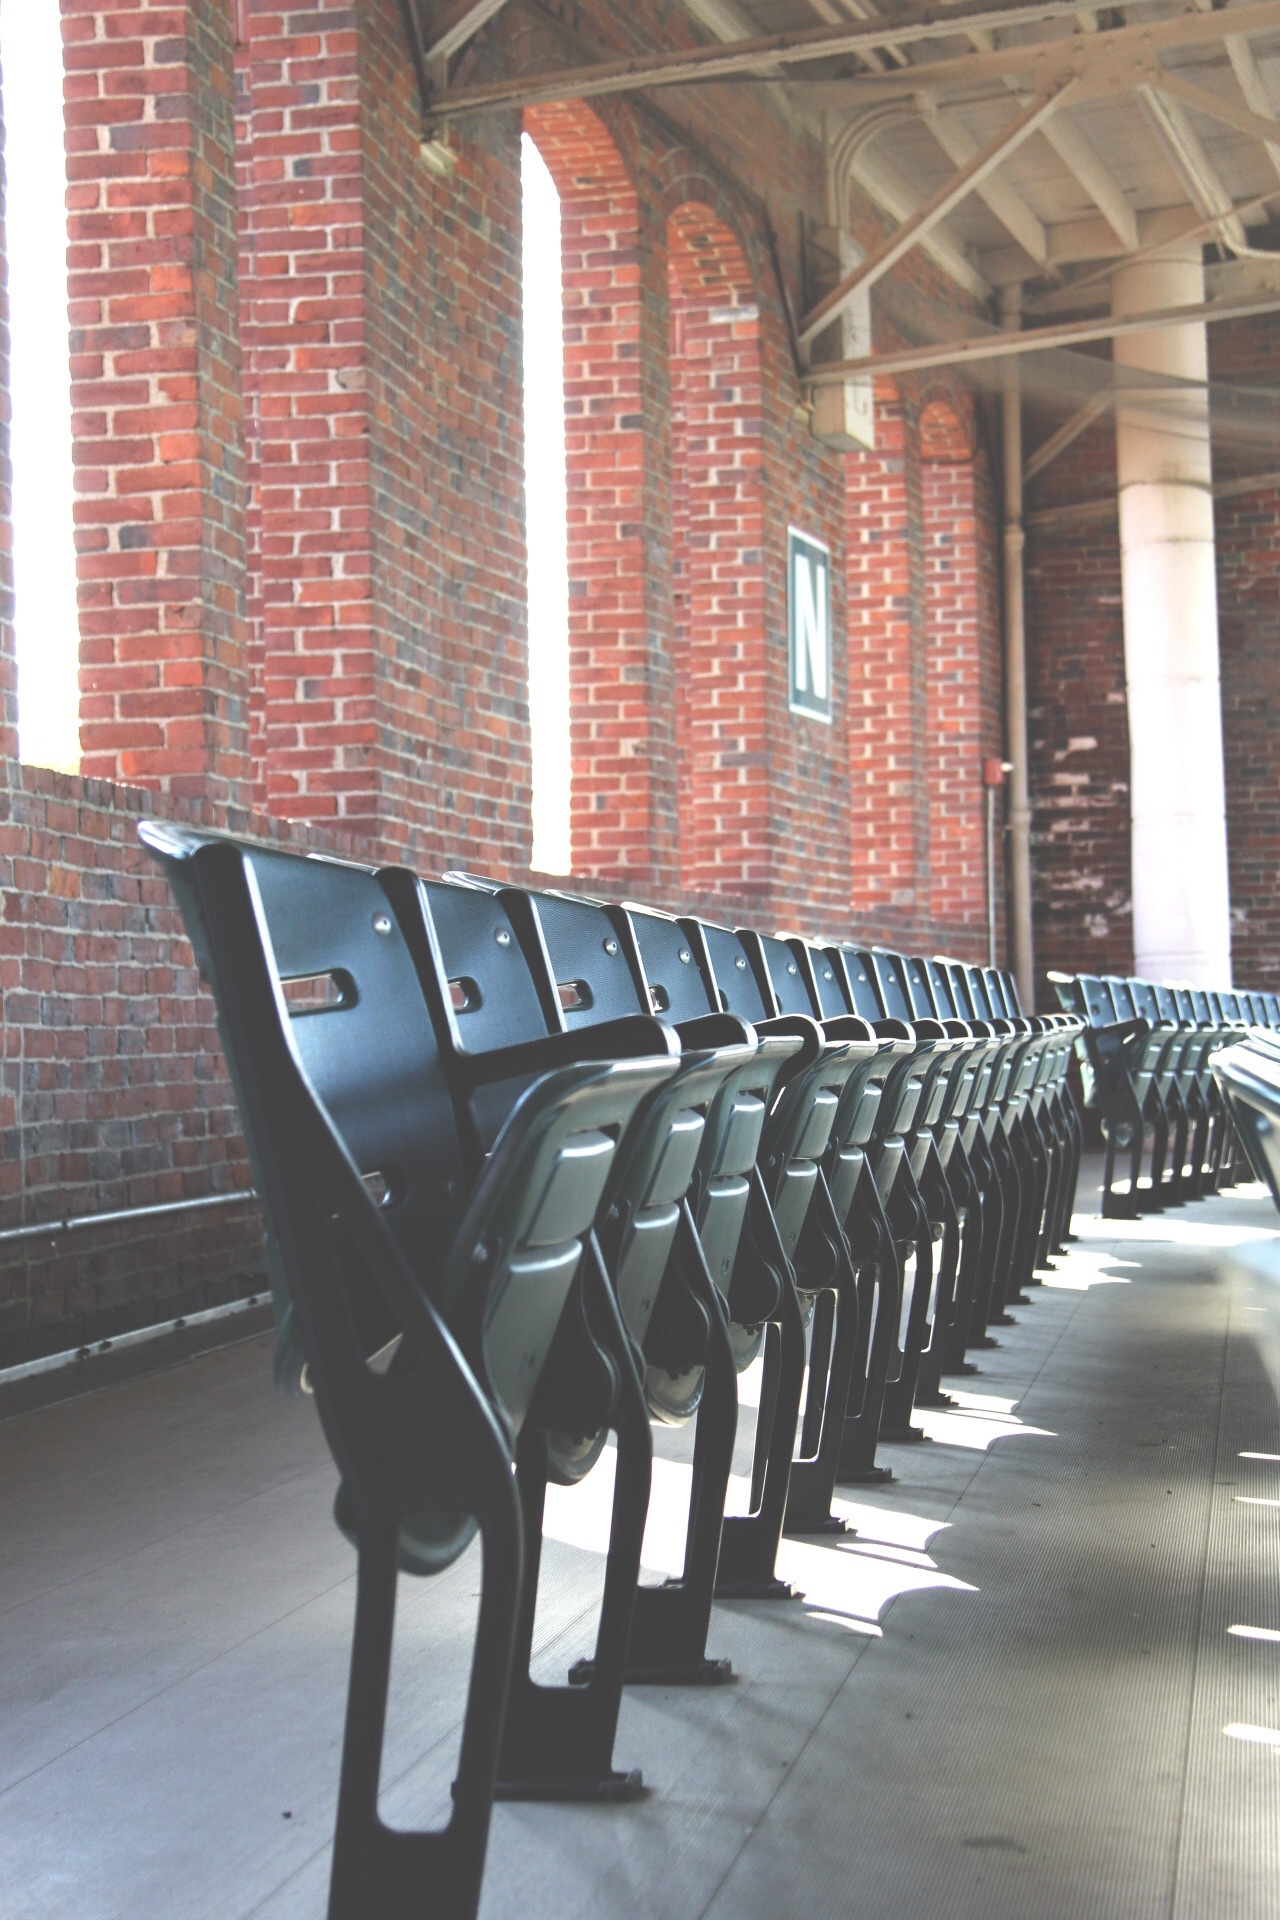
wood, furniture, interior design, flooring, window covering